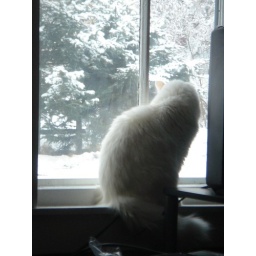
Lily looking out the window in the old house